Ivan Turgenev

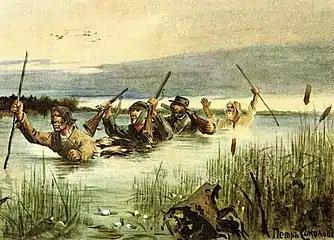
Illustration by Pyotr Sokolov of a scenery described in "A Sportsman's Sketches" by Turgenev

Turgenev first made his name with "A Sportsman's Sketches" ("Записки охотника"), also known as "Sketches from a Hunter's Album" or "Notes of a Hunter" or "Memoirs of a Hunter", a collection of short stories, based on his observations of peasant life and nature, while hunting in the forests around his mother's estate of Spasskoye. Most of the stories were published in a single volume in 1852, with others being added in later editions. The book is credited with having influenced public opinion in favour of the abolition of serfdom in 1861. Turgenev himself considered the book to be his most important contribution to Russian literature; it is reported that "Pravda", and Tolstoy, among others, agreed wholeheartedly, adding that Turgenev's evocations of nature in these stories were unsurpassed. One of the stories in "A Sportsman's Sketches", known as "Bezhin Lea" or "Byezhin Prairie", was later to become the basis for the controversial film "Bezhin Meadow" (1937), directed by Sergei Eisenstein.